Barbara Radziwiłł

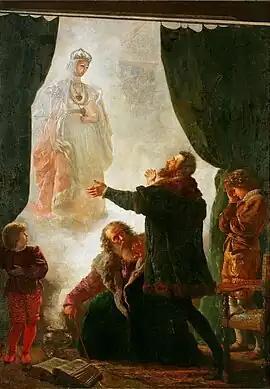
Pan Twardowski summons Barbara's ghost. Painting by Wojciech Gerson.

Barbara's life and death have inspired legends, paintings, literary works and film. The popular legend of Pan Twardowski has that Faust-like figure summoning Barbara's ghost for King Sigismund August. In 1817 Alojzy Feliński wrote a tragedy, and in 1858 Antoni Edward Odyniec a drama, "Barbara Radziwiłłówna". A 19th-century lithograph by Michał Kulesza depicting her with pearls is considered among the painter's notable works.